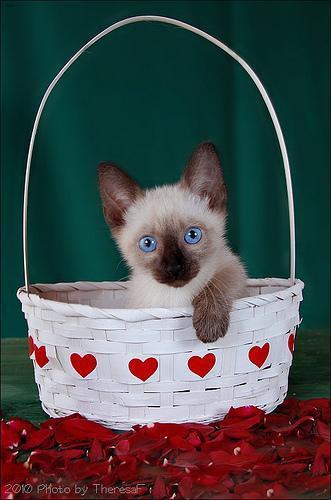
Siamese